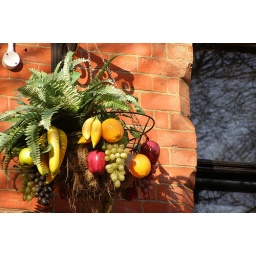
fruit basket by Aunty P